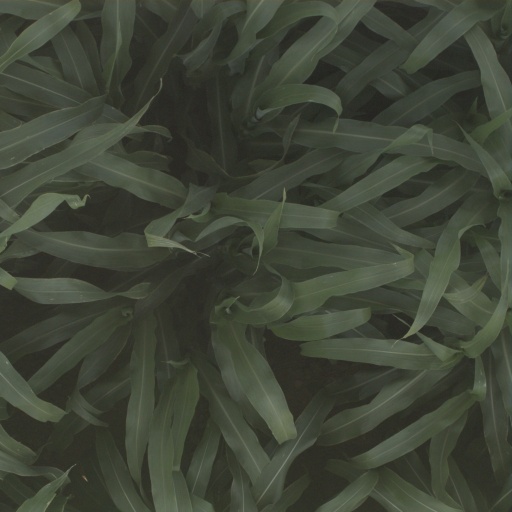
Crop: sorghum